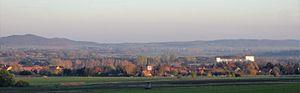
Sehlde est une municipalité allemande du land de Basse-Saxe et de l'arrondissement de Wolfenbüttel. En 2015, elle comptait 921 habitants.